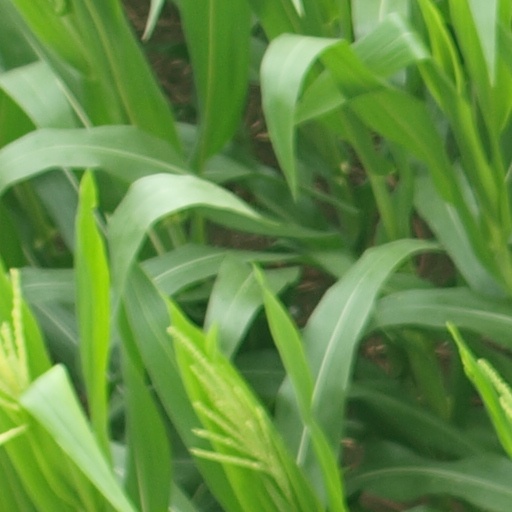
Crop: maize; corn